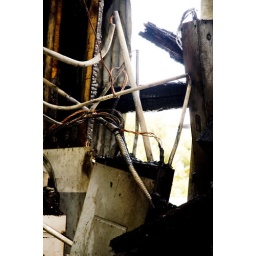
a fire destroyed a building around the corner from my house